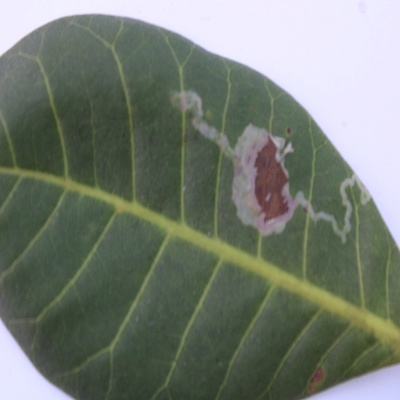
Crop: Cashew
Condition: leaf miner